Witching Hill

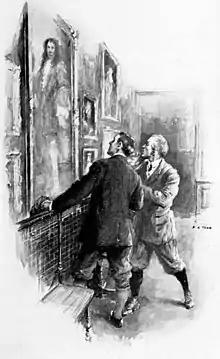
Delavoye, Gillon, and a painting of Lord Mulcaster, 1913 illustration by F. C. Yohn

Mr. Gillon is an athletic youth bored by his stale job as clerk at the Witching Hill Estate Office, which manages the properties along Witching Hill Road. One day, however, Uvo Delavoye, a fascinating and energetic young man despite his ongoing recovery from a tropical illness, asks Gillon to have a look at hole that has appeared overnight in his mother's backyard. Together they investigate and find a tunnel, which leads to the estate's largest house. There, they secretly witness the famously pious owner, Sir Christopher Stainsby, hosting a drunken party. Delavoye blames the party's wild behaviour on the influence of his wicked ancestor, Lord Mulcaster, who once owned all of Witching Hill.